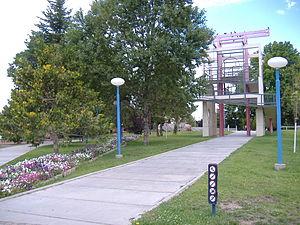
Malargüe est une ville de la province de Mendoza, en Argentine, et le chef-lieu du département de Malargüe. Elle est située sur le río Malargüe, à environ 370 km au sud de la ville Mendoza la capitale de la province.